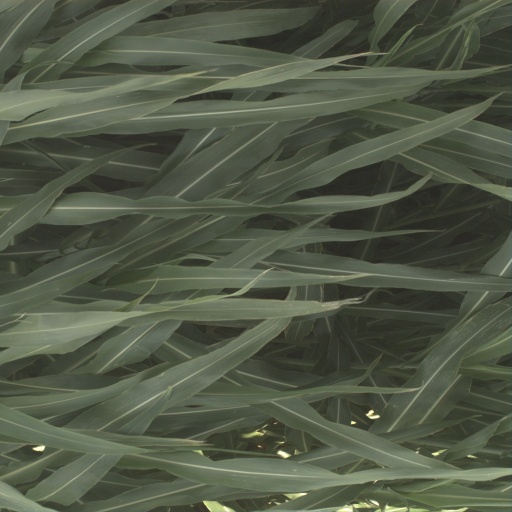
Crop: sorghum